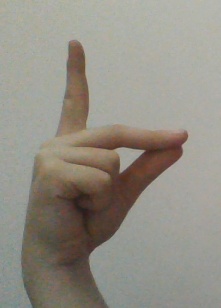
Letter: ta